Conus cepasi

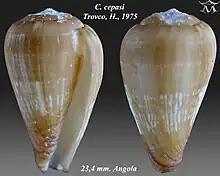
"Conus cepasi"

This marine species is endemic to Angola, Africa.